Dolný Kubín

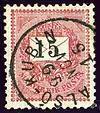
The town name was Alsókubin in the Kingdom of Hungary (1899). A rare Hungarian-German bilingual postmark was used between 1860 and 1868: "A. U. KUBIN", meaning Alsó Unter Kubin.

The first written reference of the location dates from 1314 and is about the land (not the settlement yet) Kubín. In 1325, the existence of "Superior Kolbyn" (Vyšný Kubín) was recorded what could indicate also the existence of Dolný Kubín, more detailed information about the settlement are from 1380s. The settlement belonged to the Orava Castle and was the center for the neighboring settlements. The citizens lived by animal husbandry and hunting, but also by quarrying. It was granted town privileges (town status, town charter) in 1632, and its importance was further strengthened in 1633 when the town was granted the right to hold markets. In 1683 the town became the seat of the Orava county and in 1776 also the seat of a processus district. In the 19th century Dolný Kubín was a centre of Slovak national life and the poet Pavol Országh Hviezdoslav and other Slovak national revivalists were active in the town.